Elazar (Israeli settlement)

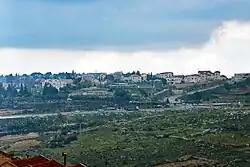
Elazar from Efrat

Elazar is an Israeli settlement in the West Bank, 18 kilometers south of Jerusalem in the Gush Etzion cluster of settlements. A community settlement, it had a population of in . It is administered by the Gush Etzion Regional Council. The international community considers Israeli settlements in the West Bank illegal under international law, although the Israeli government disputes this.